Friedrich von Lindequist

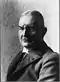
Governor Lindequist

Friedrich von Lindequist (born 15 September 1862 in Wostevitz on Rügen; died 25 June 1945 at Macherslust near Eberswalde, Germany) was a high colonial official of the German Reich. He served as Governor of German South West Africa from November 1905 until 20 May 1907. During his tenure as Governor he introduced Karakul breeding to the white settlers of the German colony.